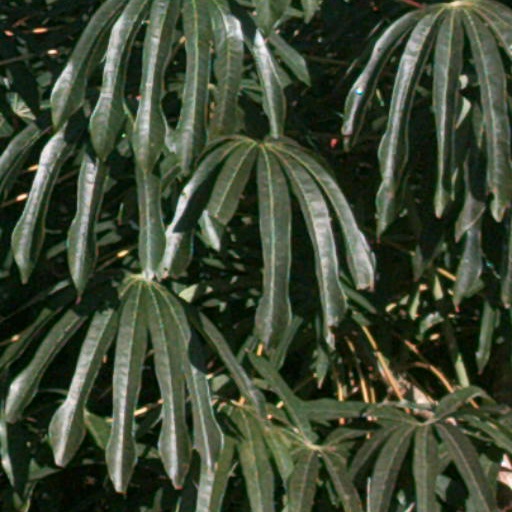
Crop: cassava